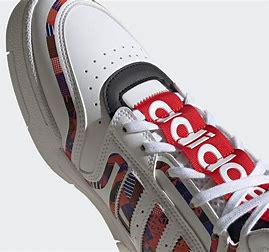
Brand: adidas
Model: originals Adidas Originals Drop Step XL